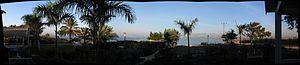
Israël - vue panoramique du lac de Tibériade au lever du jour depuis le moshav de Ramot (hauteurs du Golan).